Saitama Prefecture

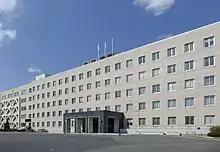
The current prefectural government [main] building in Saitama City

Like all prefectural administrations, Saitama's is headed by a governor "([ken-]chiji)" who is directly elected to four-year terms since 1947. The current incumbent is Motohiro Ōno, a former DPFP member of the Diet who was elected in August 2019 with centre-left support (CDP, DPFP, SDP) and 47.9% of the vote against centre-right supported (LDP, Kōmeitō) former baseball player Kenta Aoshima (44.9%) and three other candidates.